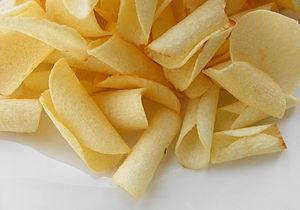
Le genre Sagittaria regroupe des espèces de plantes aquatiques de la famille des Alismataceae. Certaines possèdent des tubercules comestibles jadis consommés par les peuples amérindiens.